Dugald C. Jackson

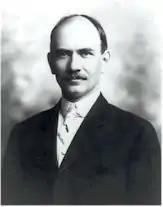

Dugald Caleb Jackson (February 13, 1865 – July 1, 1951) was an American electrical engineer. He received the IEEE Edison Medal for "outstanding and inspiring leadership in engineering education and in the field of generation and distribution of electric power".